Epsom Cricket Club

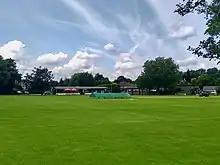
Epsom Cricket Club ground

Epsom Cricket Club is based at Epsom, Surrey, and was briefly a top-class team, first recorded in 1730 and playing top-class matches from 1814 to 1819. The current club is based at the Francis Schnadhorst Memorial ground in Woodcote Road, Epsom.